Coventry Central Baths

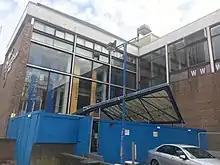
The shuttered rear entrance of the baths in February 2020

Bombing in the Second World War destroyed four out of five of Coventry's swimming baths, leading to the council's decision in 1956 to build a large central complex to meet the city's needs. The building was designed by Michael McLellan of the Coventry City Architect's Department under Arthur Ling and Terence Gregory, who were also responsible for the Belgrade Theatre. Construction started in 1962, finishing in 1966. The foundation stone was ceremonially laid by Alderman A.J. Waugh on 9 April 1963. The baths were opened by Edwin Moody Rogers (Lord Mayor of Coventry) on 23 April 1966, who described them as the finest baths in Europe. The complex was extended in 1976 with the completion of the Elephant, a dry sports centre straddling Cox Street to the east Central Baths. A glass walled covered walkway connects the two buildings. The Central Baths building (but not the Elephant) was Grade II listed in 1997.